Huron–Manistee National Forests

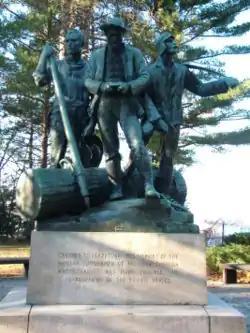
The Lumberman's Monument, dedicated to the workers of the early logging industry, is located within the eastern part of the forest near Oscoda.

The Huron–Manistee National Forests boast an extensive network of waterways, with over 1,800 miles of rivers and 17,000 acres of lakes. The natural features within these waterways create diverse fish and wildlife habitats while offering many outdoor recreational opportunities. The Huron-Manistee National Forest is home to eight substantial river basins: the Pine, Manistee, Little Manistee, Pentwater, Big Sable, Pere Marquette, Muskegon, and White Rivers. The nationally known Pere Marquette and Au Sable Rivers offer quality canoeing and fishing. Additionally, over of trails are available for hiking.